Sheba

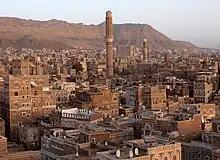
Old Sana'a town with tower buildings

By the end of the 1st millennium BCE, several factors came together and brought about the decline of the Sabaean state and civilization. The biggest challenge came from the expansion of the Roman Republic. The Republic conquered Syria in 63 BCE and Egypt in 30 BCE, diverting Saba's overland trade network. The Romans then attempted to conquer Saba around 26/25 BCE with an army sent out under the command of the governor Aelius Gallus, setting Marib to siege. Due to heat exhaustion, the siege had to be quickly given up. However, after conquering Egypt, the overland trade network was redirected to maritime routes, with an intermediary port chosen with Bir Ali (then called Qani). This port was part of the Kingdom of Hadhramaut, far from Sabaean territory. Greatly economically weakened, the Kingdom of Saba was soon annexed by the Himyarite Kingdom, bringing this period to a close.